Poznań Fast Tram

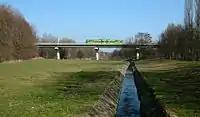
A Tatra RT6N1 on the overpass over the Bogdanka stream

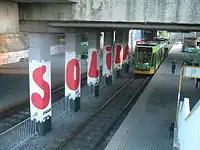
A Siemens Combino at Aleje Solidarności station

Poznań is a city with about half a million inhabitants, with slightly over a million in the entire metropolitan area. Most of the city's office buildings are located in the center, while most light industry is located uptown or in the suburbs around the city. Hence most trips by public transport are to and from the center.